Tim Walenn

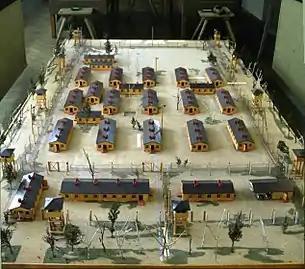
Model of Stalag Luft III prison camp.

Travelling in a group of four escapees with Gordon Brettell, Romualdas Marcinkus and Henri Picard, all posing as French and Lithuanian workers, they managed to reach a train heading towards Danzig (now Gdansk, Poland). Most likely, they intended to travel to East Prussia and cross the Lithuanian border hoping to cross the Baltic Sea to neutral Sweden. When the Germans discovered the escape, they began manhunts. Walenn and his group travelled further than most of the escapees but were captured by the "Gestapo" east of Schneidemühl somewhere close to Dirschau (now Tczew) on 26 March. The four were taken to Stalag XX-B and spent the night there, their presence being carefully recorded by the camp sergeant-major, who issued them with clothing more suited to prisoners of war in the hope of avoiding the possibility of them being charged with espionage. On the following day, they were handed over to the Danzig "Gestapo". Its officials took the men to a forest near Gross Trampken (Trąbki Wielkie) and executed them. On 29 March, Walenn's body was cremated in Danzig's crematorium. He was originally buried at Sagan but is now buried in part of the Poznan Old Garrison Cemetery. Walenn's headstone has the inscription chosen by his parents: "In proud memory of our gallant and beloved son".